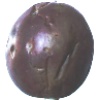
Label: Passion Fruit 1